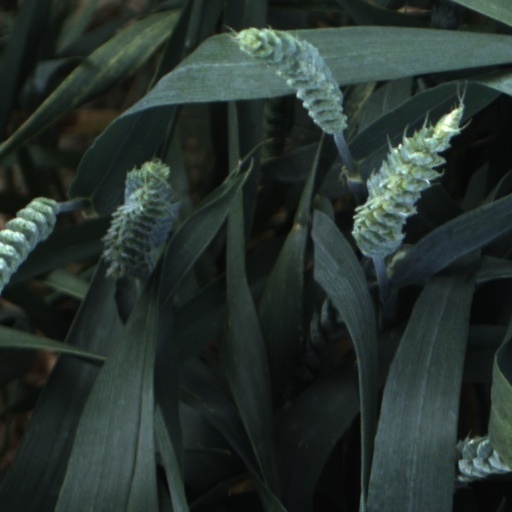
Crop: wheat